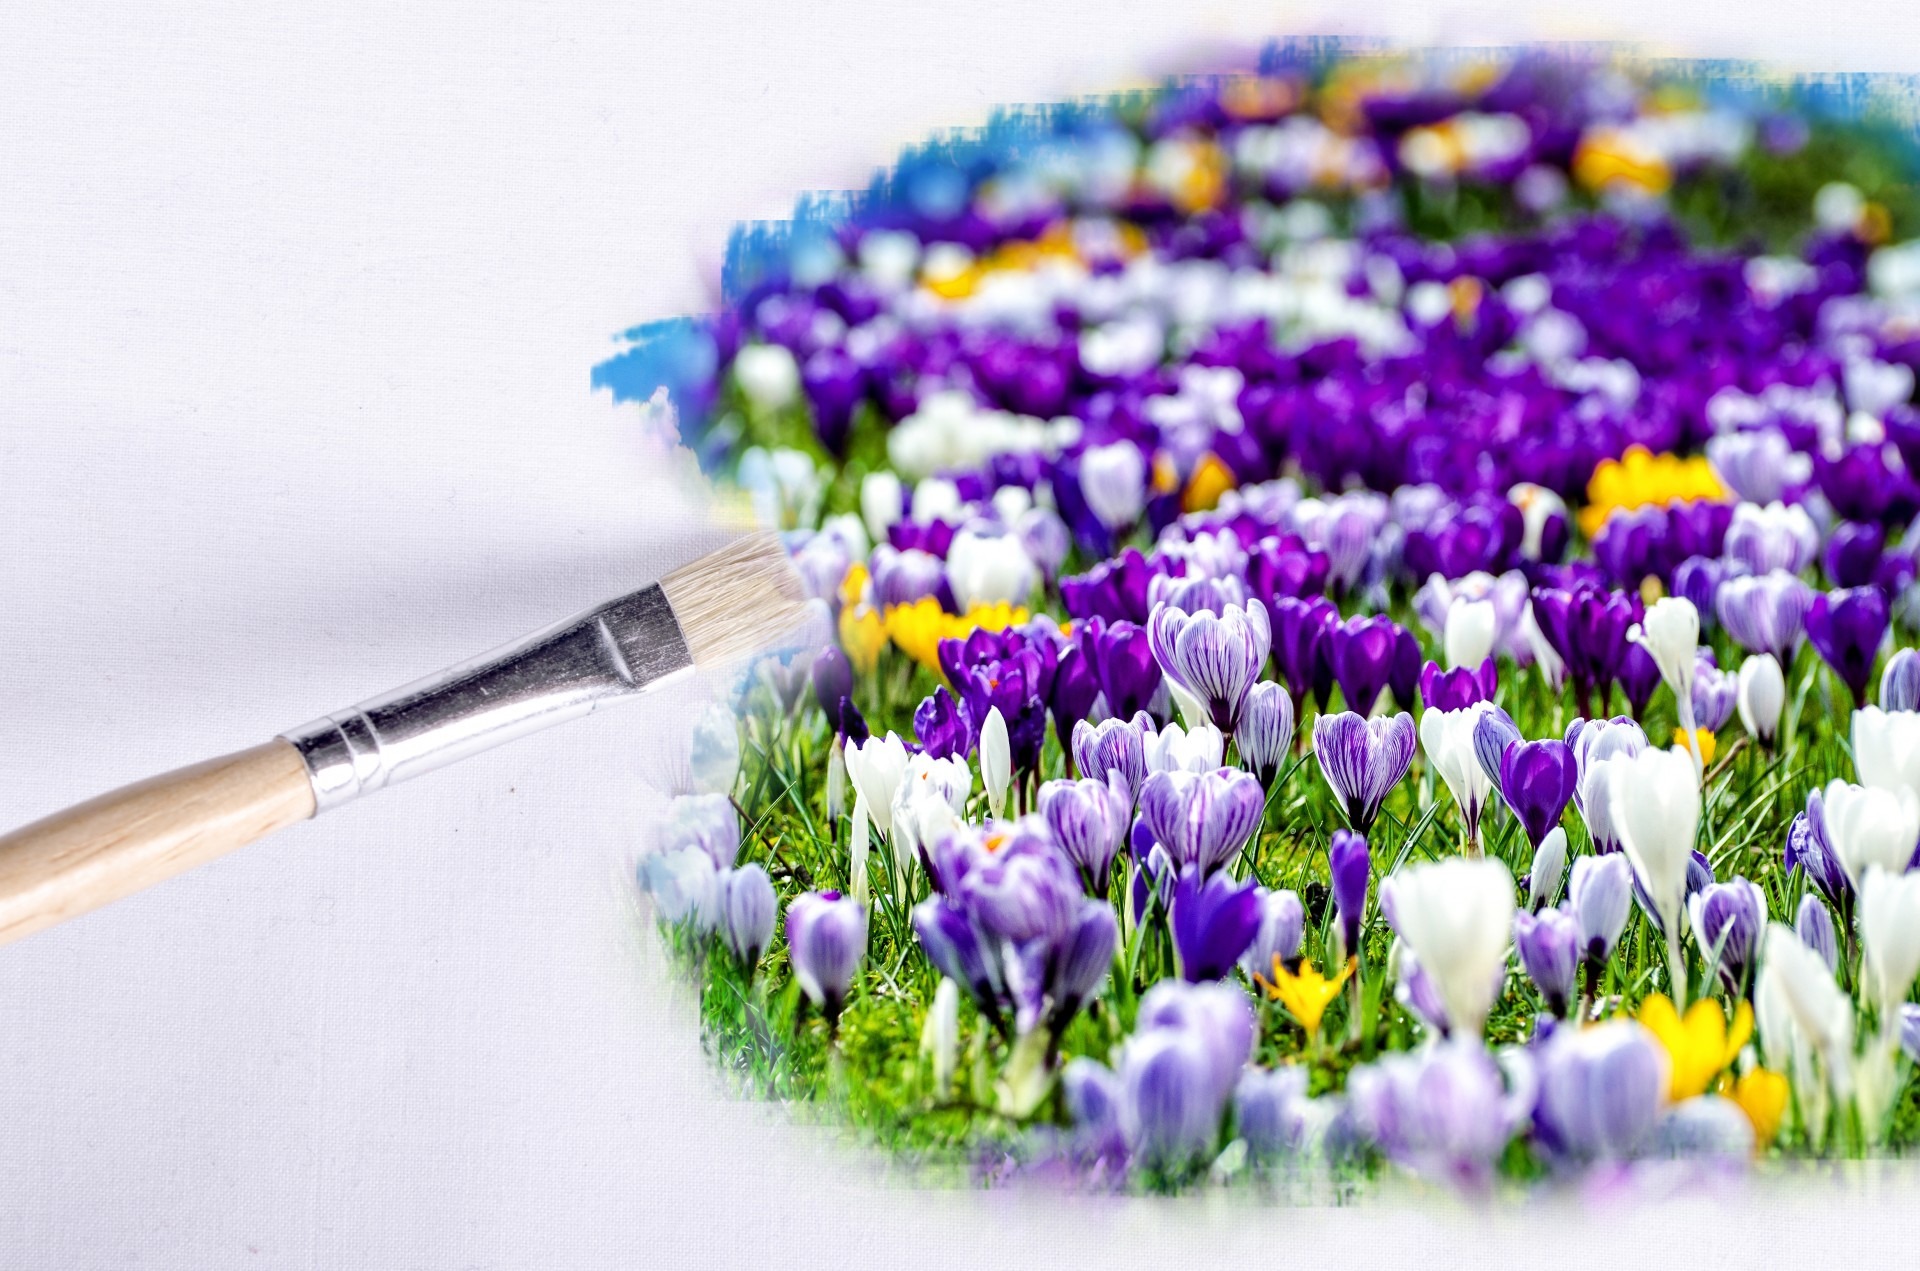
abstract, plant, field, wheat, flower, brush, floral, paint, freedom, yellow, paintbrush, flowers, card, art, drawing, eye, wallpaper, flores, fake, crocus, idea, canvas, flowering plant, land plant